Answer in natural language. Which point is closer to the camera taking this photo, point B  or point C? Choose between the following options: C or B
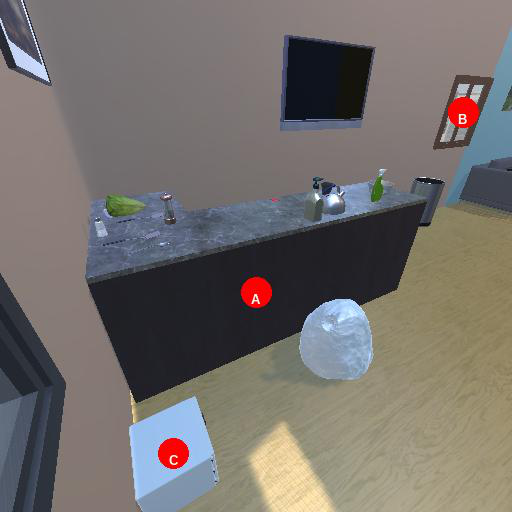
<answer>C</answer>